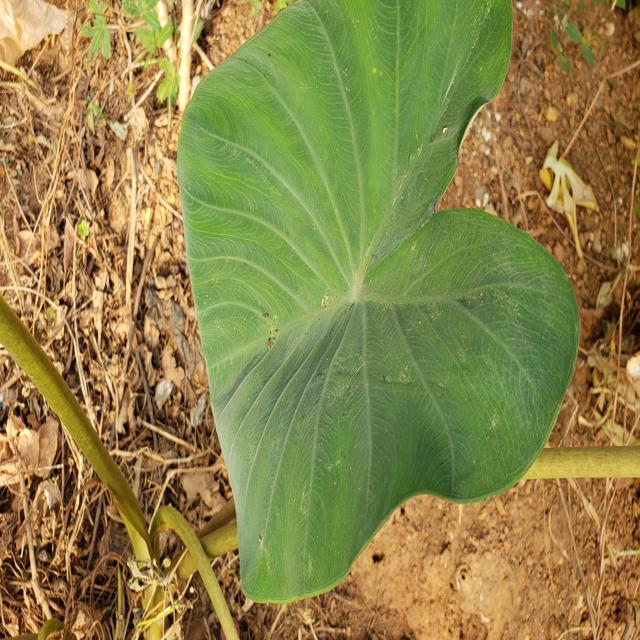
Label: Healthy